Bureau of International Information Programs

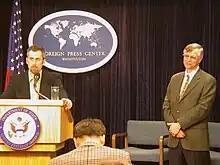
Todd Leventhal, Chief of the Misinformation Team, U.S. Department of State and Dante Chinni, Senior Associate, Project for Excellence in Journalism at Washington Foreign Press Center Briefing on "Accuracy in the Media: Misinformation, Mistakes, and Misleading in American and Other Media."

The Counter Misinformation Team or Counter Mis-information Team (CMT), headed by Todd Leventhal, was part of the Bureau of International Information Programs. CMT was originally formed to counter Soviet misinformation during the Cold War. and was tasked with responding to alleged misinformation and disinformation about the United States government. It was discontinued at the end of the Bush administration.